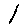
Label: 1